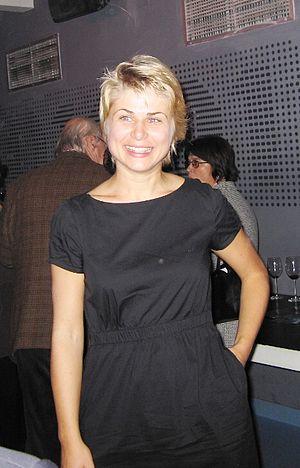
Ana Vilenica, née le 16 juillet 1978 à Rijeka, Croatie, est une actrice croate.